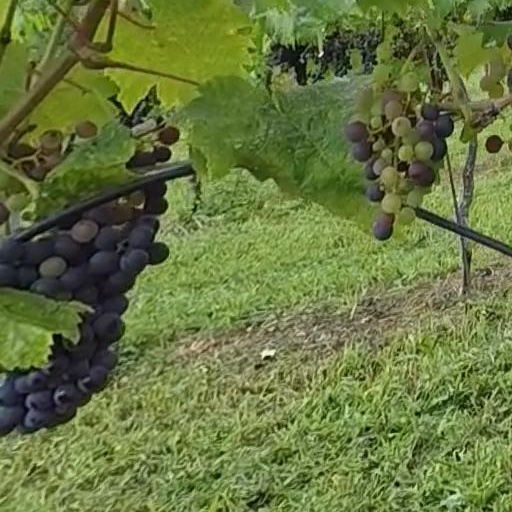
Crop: grape